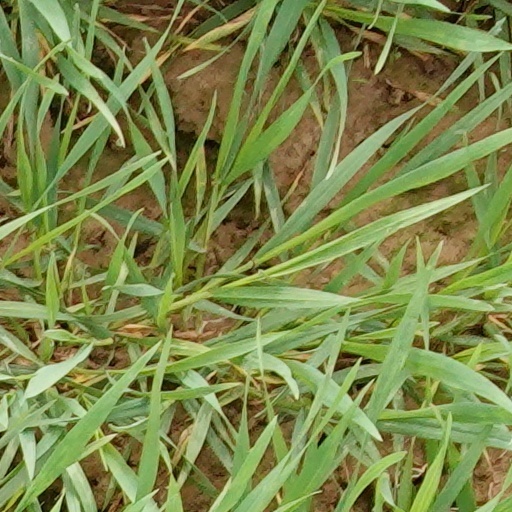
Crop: wheat